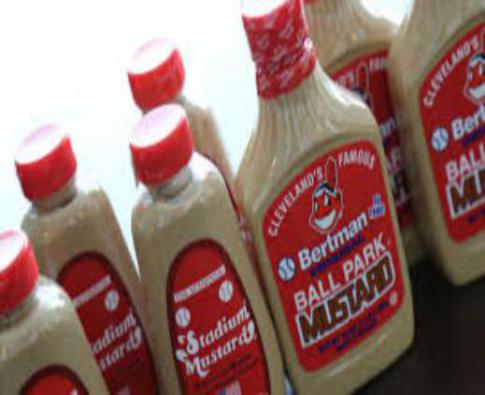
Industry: Food